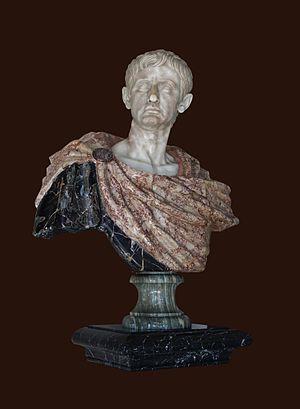
Marcus Ulpius Nerva Traianus. L'empereur romain Trajan (53-117). Buste florentin.
Les marchés de Trajan sont un vaste ensemble monumental de vestiges immobiliers en ruine, des forums impériaux de la Rome antique du IIᵉ siècle, construits sous l'empereur romain Trajan, en même temps que son forum de Trajan. Cet important complexe immobilier semi-circulaire de 6 étages construit en terrasse-gradins à flan du mont Quirinal, abritait une activité présumée de marché-commerces-tabernae aux étages inférieurs, et de locaux administratifs présumés des forums impériaux de l'Empire romain aux étages supérieurs. Inauguré en 113 il est reconnu comme un des plus anciens centres commerciaux connu présumé du monde, d'environ 150 boutiques. Il abrite le musée des forums impériaux depuis 2007.